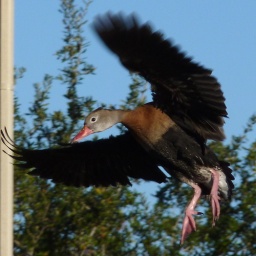
Black-bellied tree duck in Houston,TX